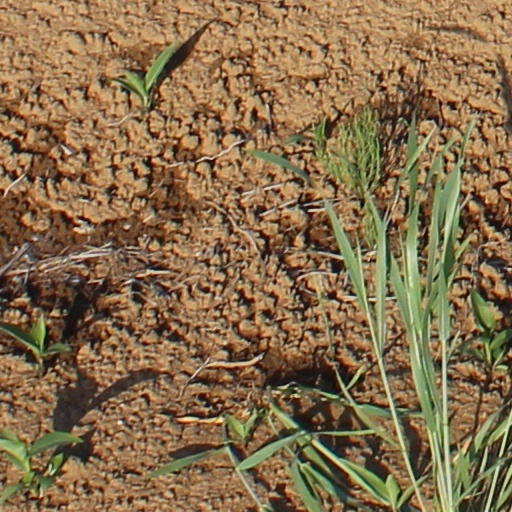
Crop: wheat